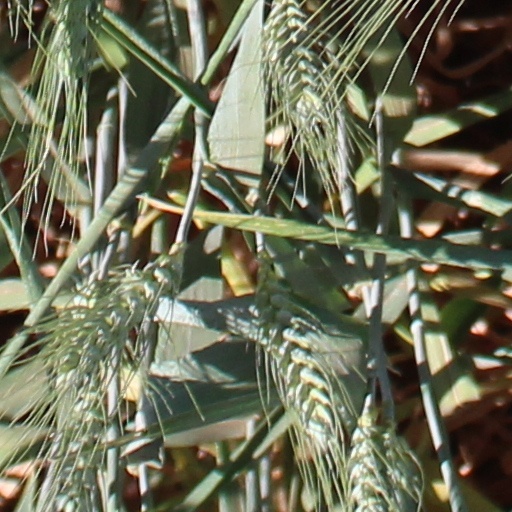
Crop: wheat